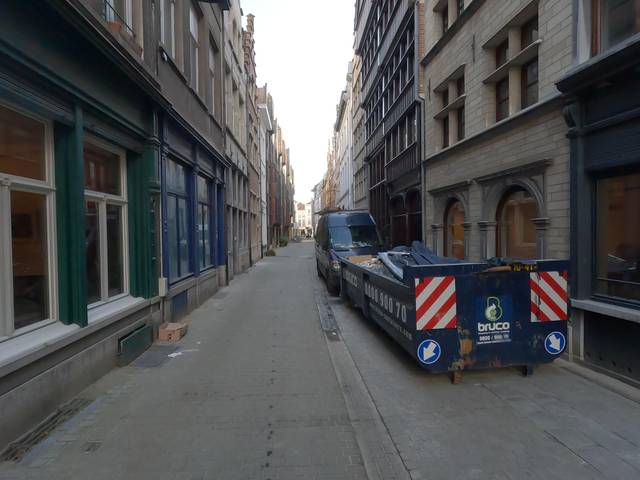
Region: Belgium
Coordinates: 51.224, 4.401